MOS-controlled thyristor

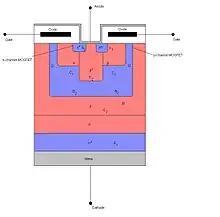
Schematic of a MOSFET-controlled thyristor

Positive voltage on the gate terminal with respect to the cathode turns the thyristor to the on state.